Hexham Bridge, New South Wales

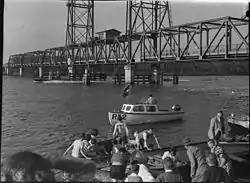
First bridge in April 1957

The Hexham Bridge is a pair of road bridges that carry the Pacific Highway across the Hunter River from Tarro to Tomago in the Hunter Region of New South Wales, Australia. It comprises two separate structures; a steel truss bridge opened on the 17 December 1952 by Acting Minister of Transport George Weir and a concrete bridge opened in 1987.